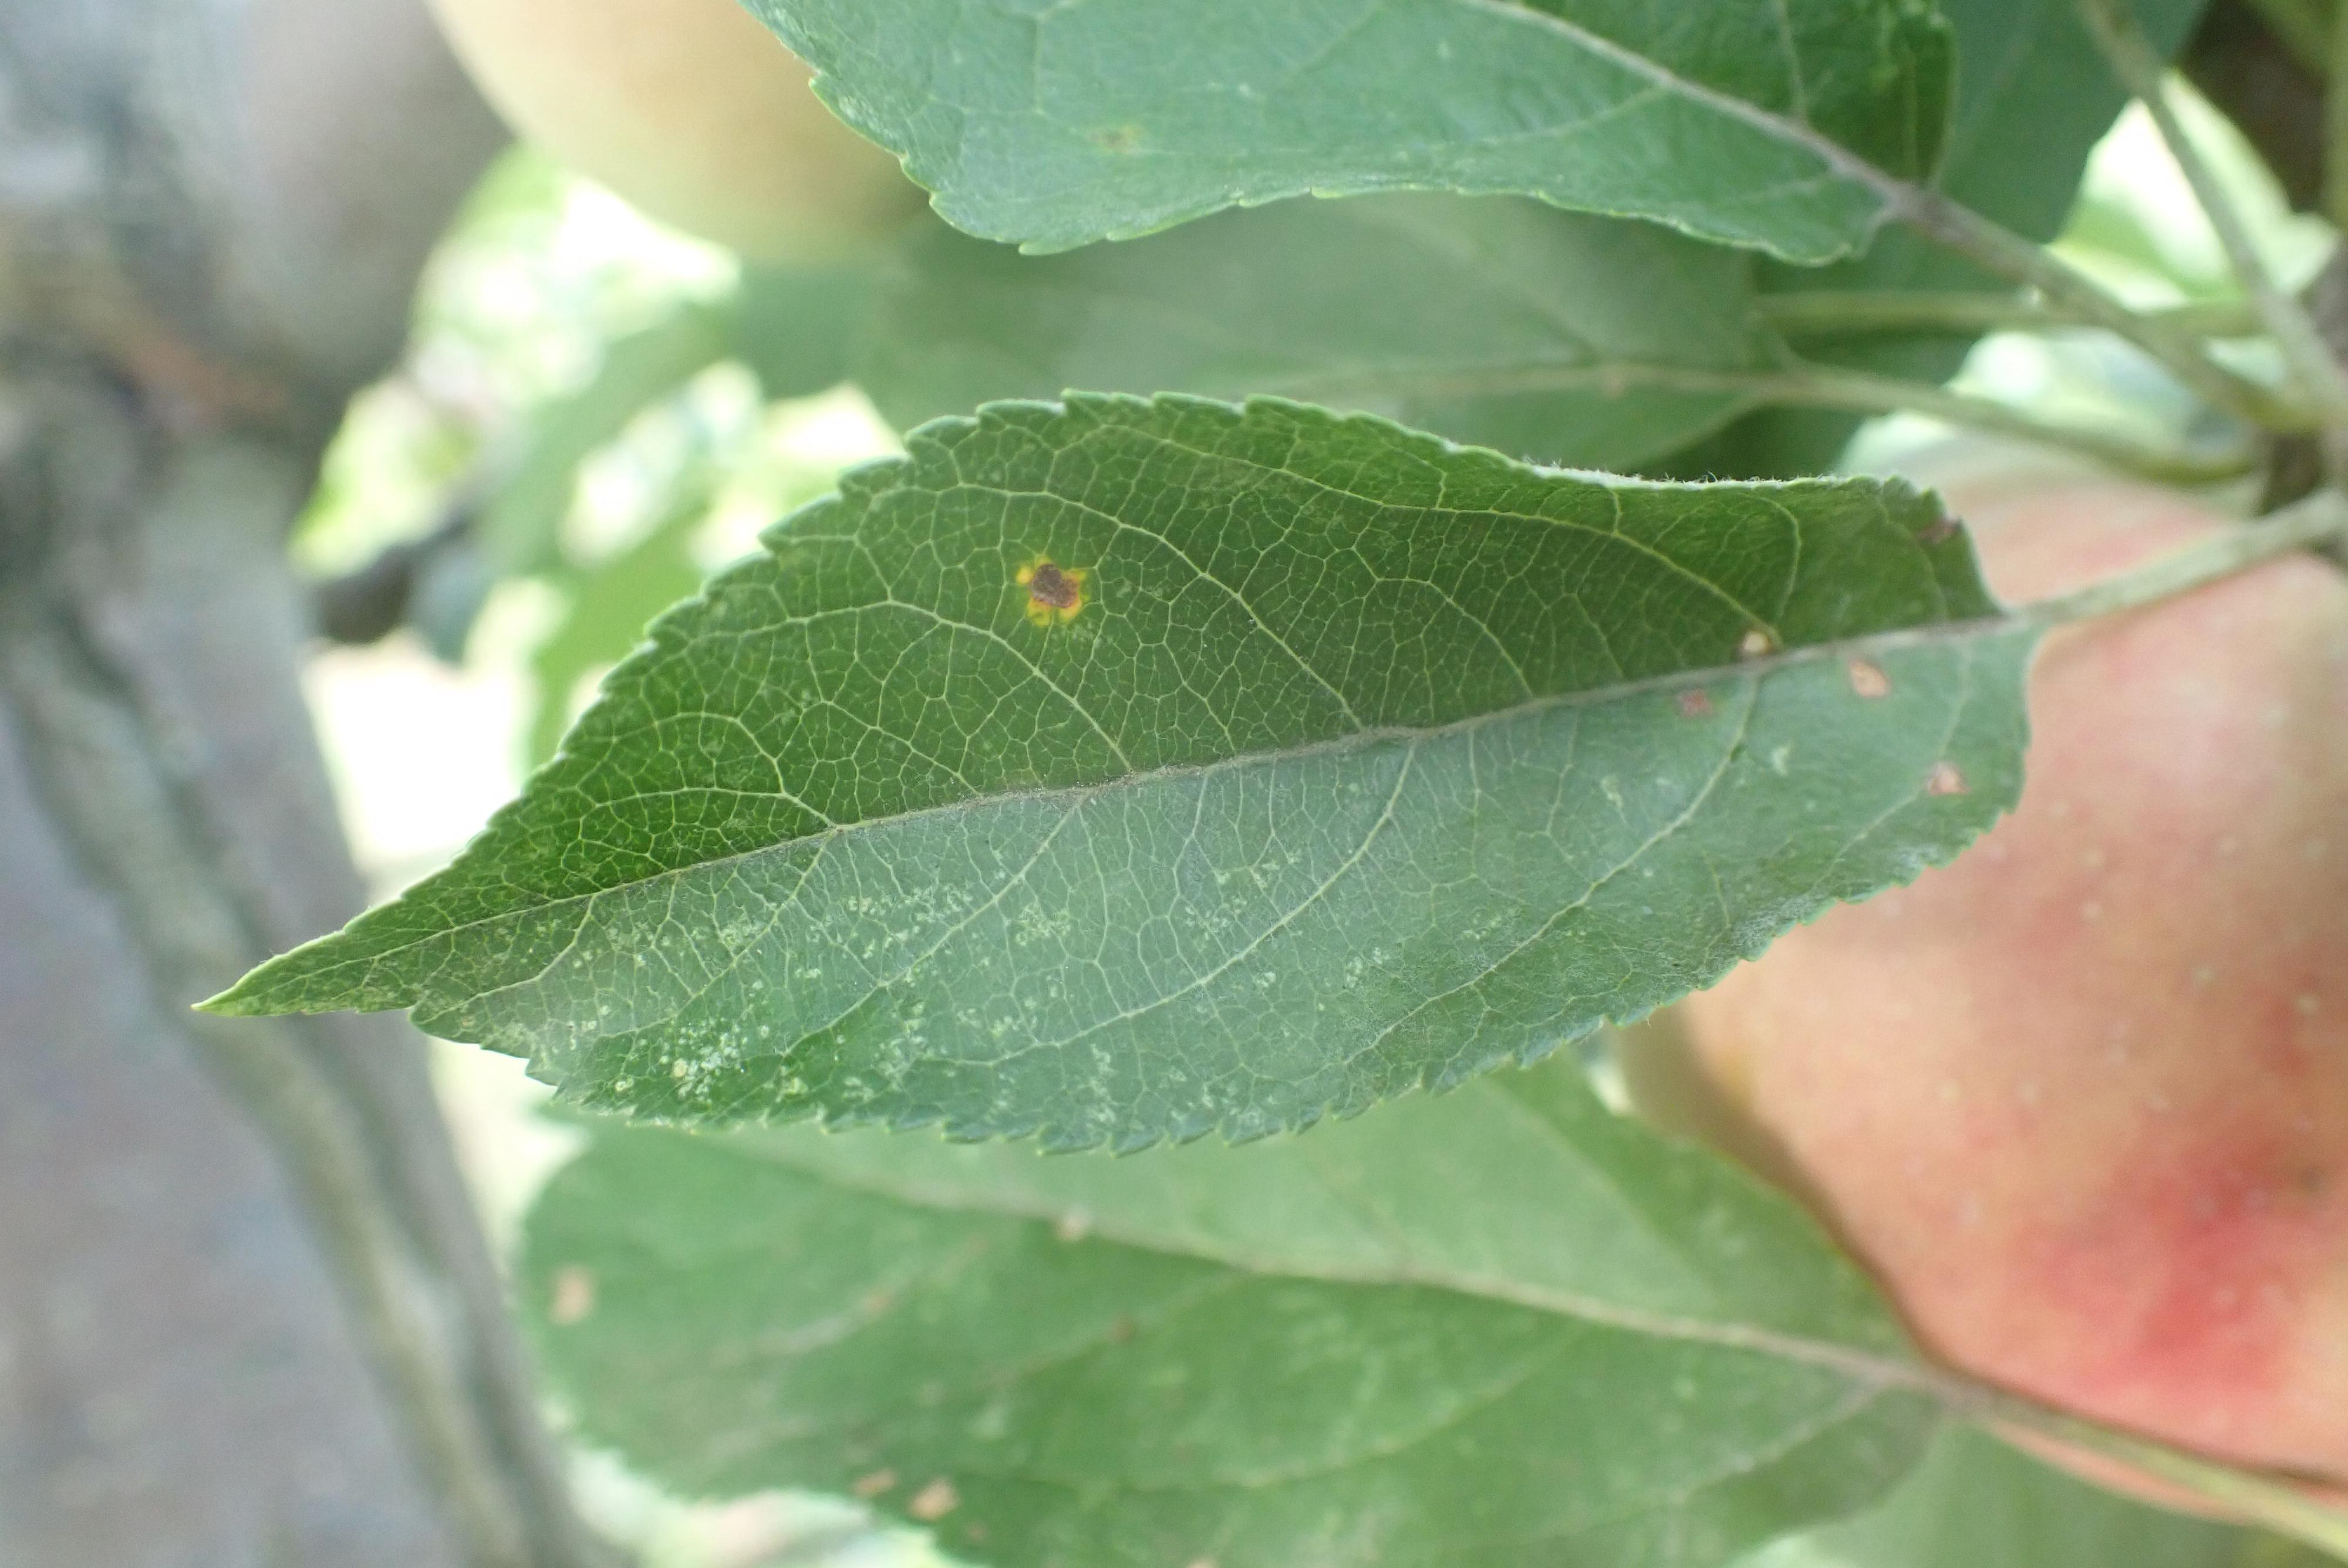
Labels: complex